Gosford House

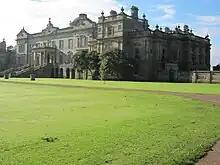
Gosford House from the south

Gosford House is a neoclassical country house around northeast of Longniddry in East Lothian, Scotland, on the A198 Aberlady Road, in of parkland and coast.